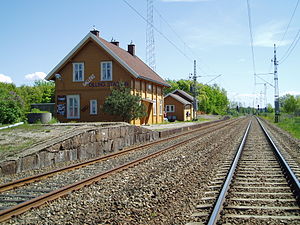
Dilling Station
Dilling Station er en tidligere jernbanestation på Østfoldbanen, der ligger i Dilling i Rygge kommune i Norge. Stationen ligger 27,0 meter over havet, 65,3 km fra Oslo S. Stationsbygningen er tegnet af Peter Andreas Blix.